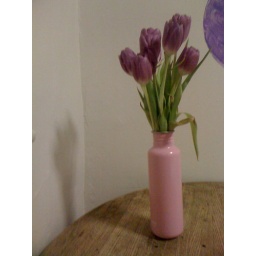
Tulips from Trader Joe's on our kitchen table in Liz's water bottle.